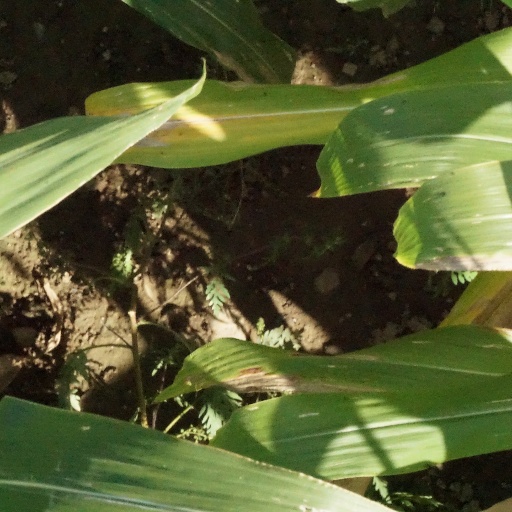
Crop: maize; corn